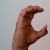
The image shows a hand gesture representing the letter 'C' in Indian Sign Language.